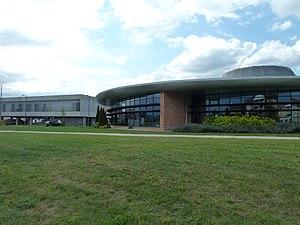
Médiathèque de Lons ouverte en 2008
Lons est une commune française située dans le département des Pyrénées-Atlantiques, en région Nouvelle-Aquitaine.